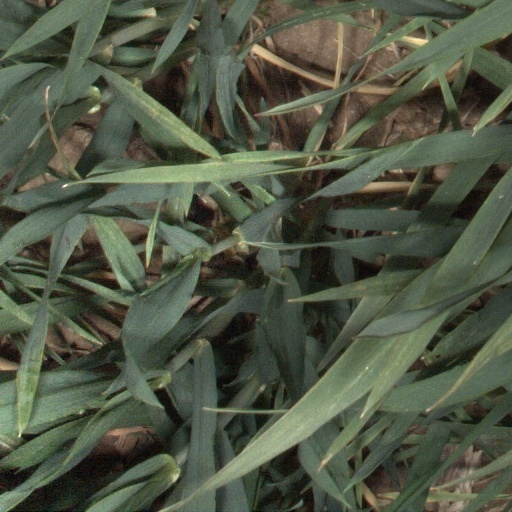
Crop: wheat